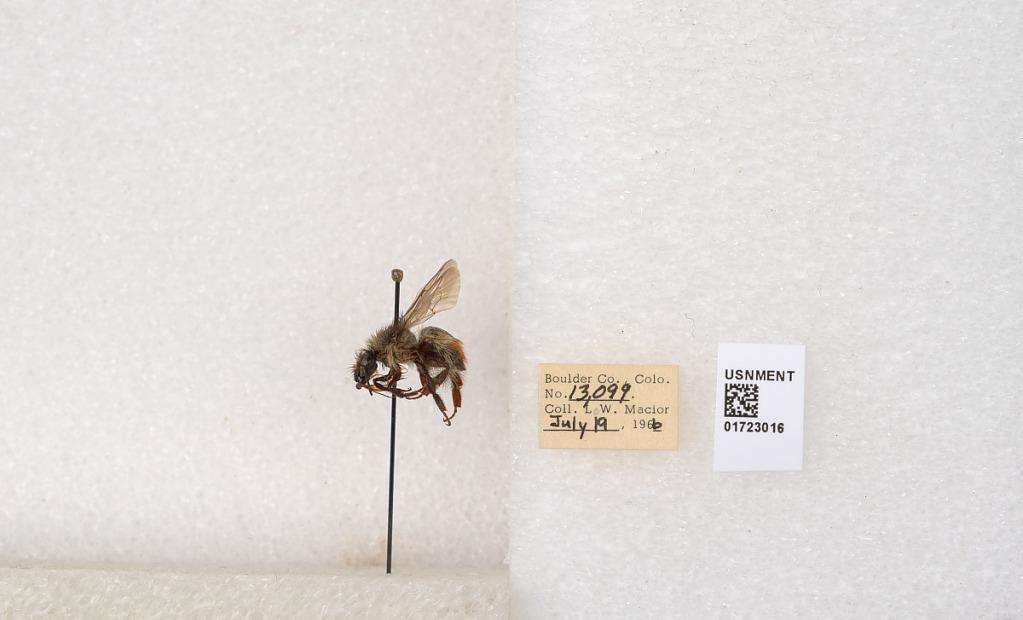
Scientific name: Bombus flavifrons Cresson
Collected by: L. Macior
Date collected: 1966-7-19
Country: United States
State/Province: Colorado
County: Boulder
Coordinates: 40.0925, -105.358